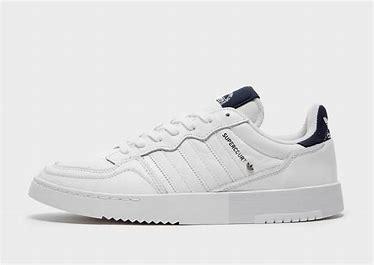
Brand: Adidas
Model: Supercourt